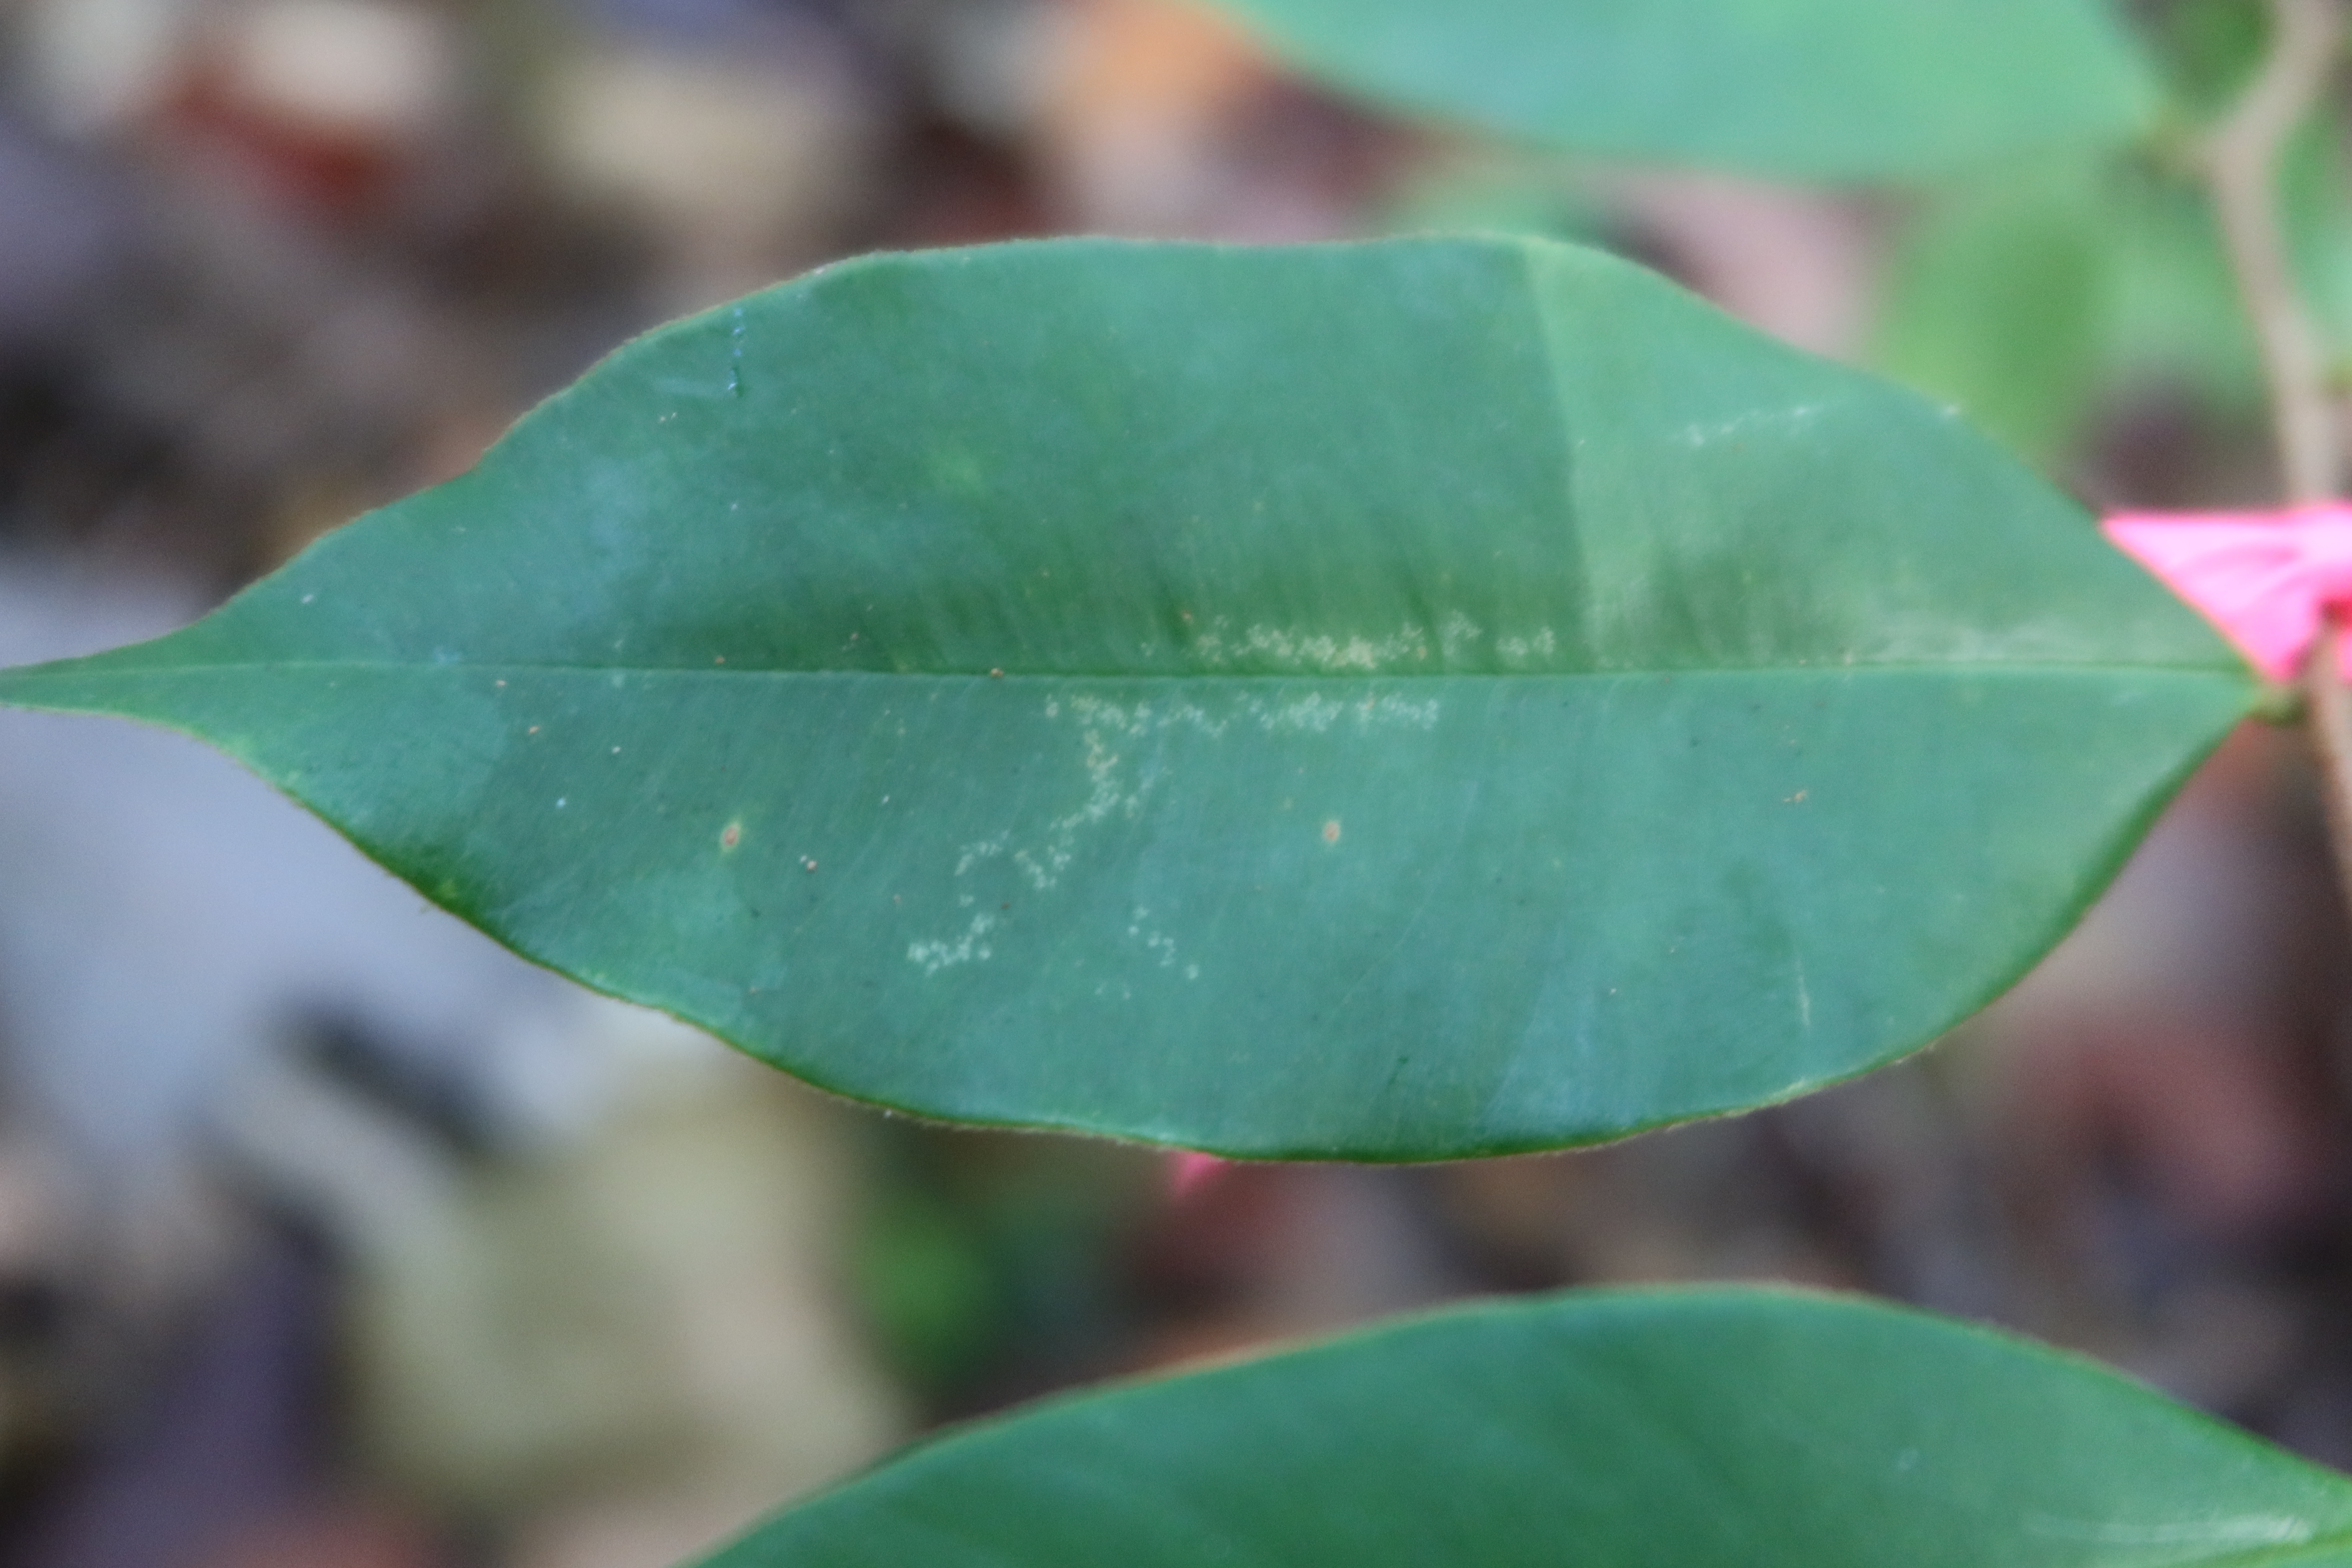
Label: Downy mildew